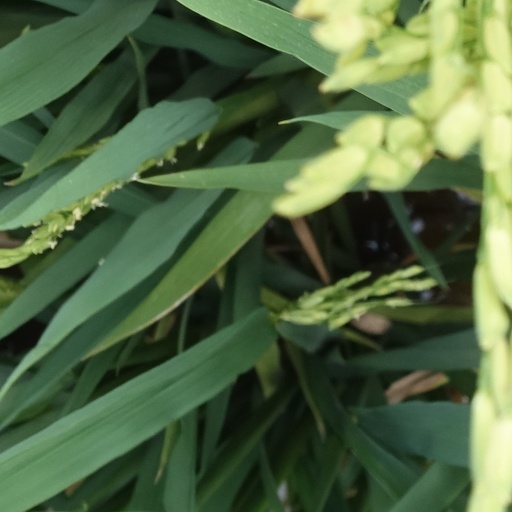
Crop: rice